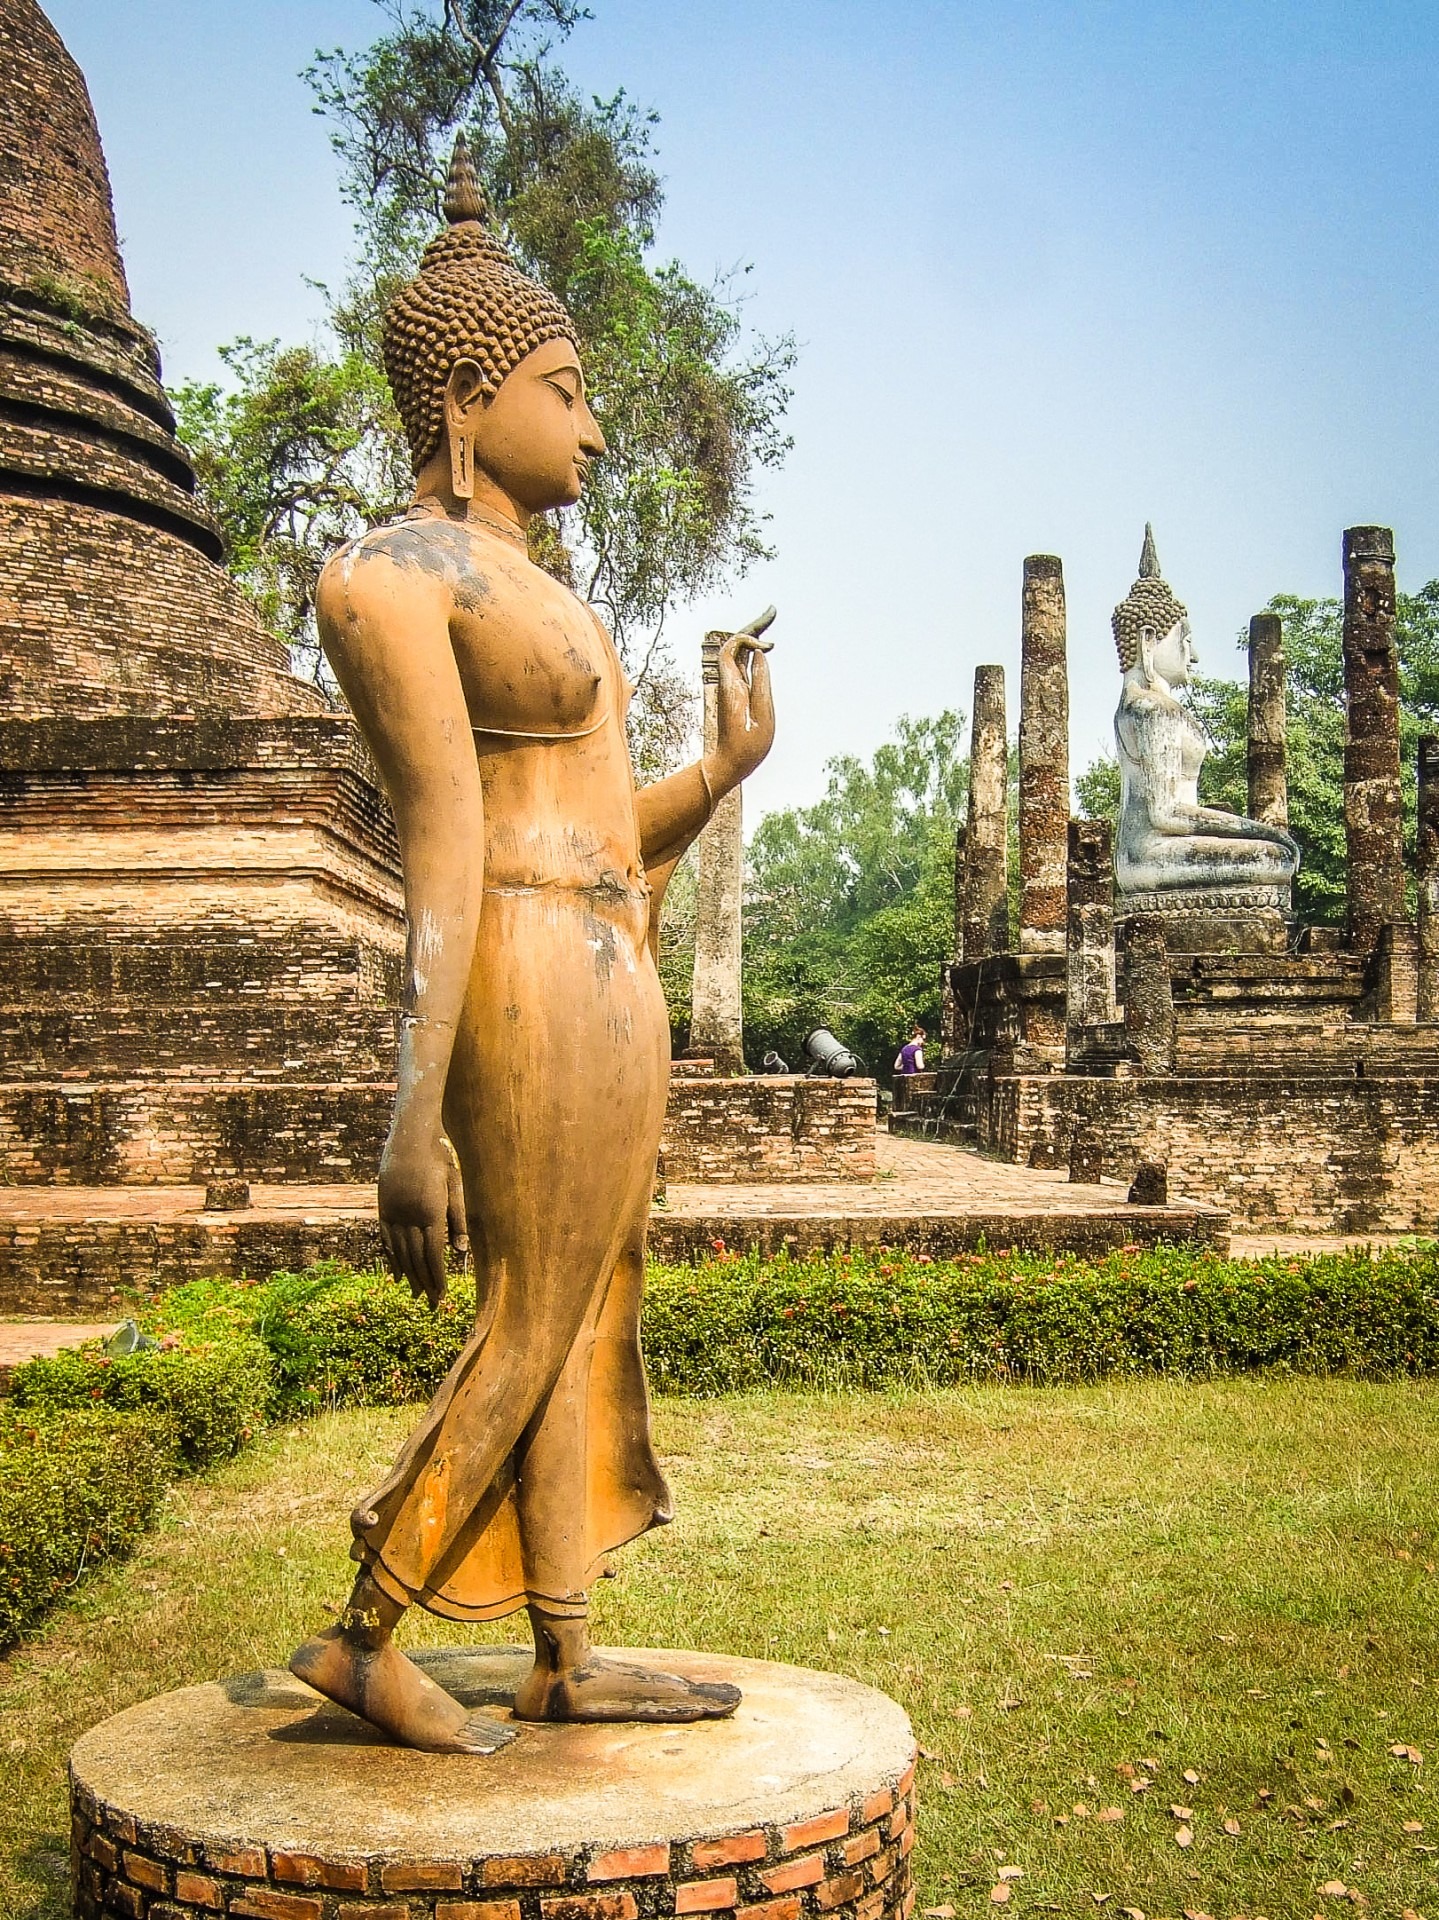
architecture, stone, monument, travel, statue, golden, symbol, tranquil, peaceful, peace, serene, buddhist, buddhism, religion, asia, ancient, landmark, tourism, zen, thailand, spiritual, sculpture, religious, art, meditation, temple, buddha, holy, sacred, carving, oriental, thai, traditional, wat, mythology, archaeological site, gautama buddha, ancient history